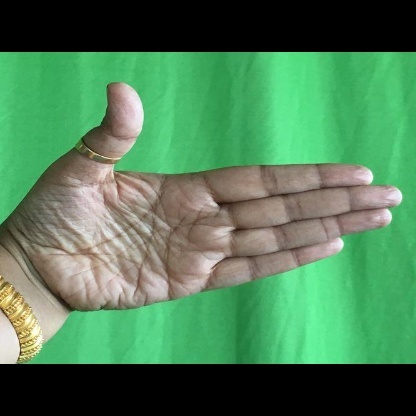
Mudra: Ardhachandran